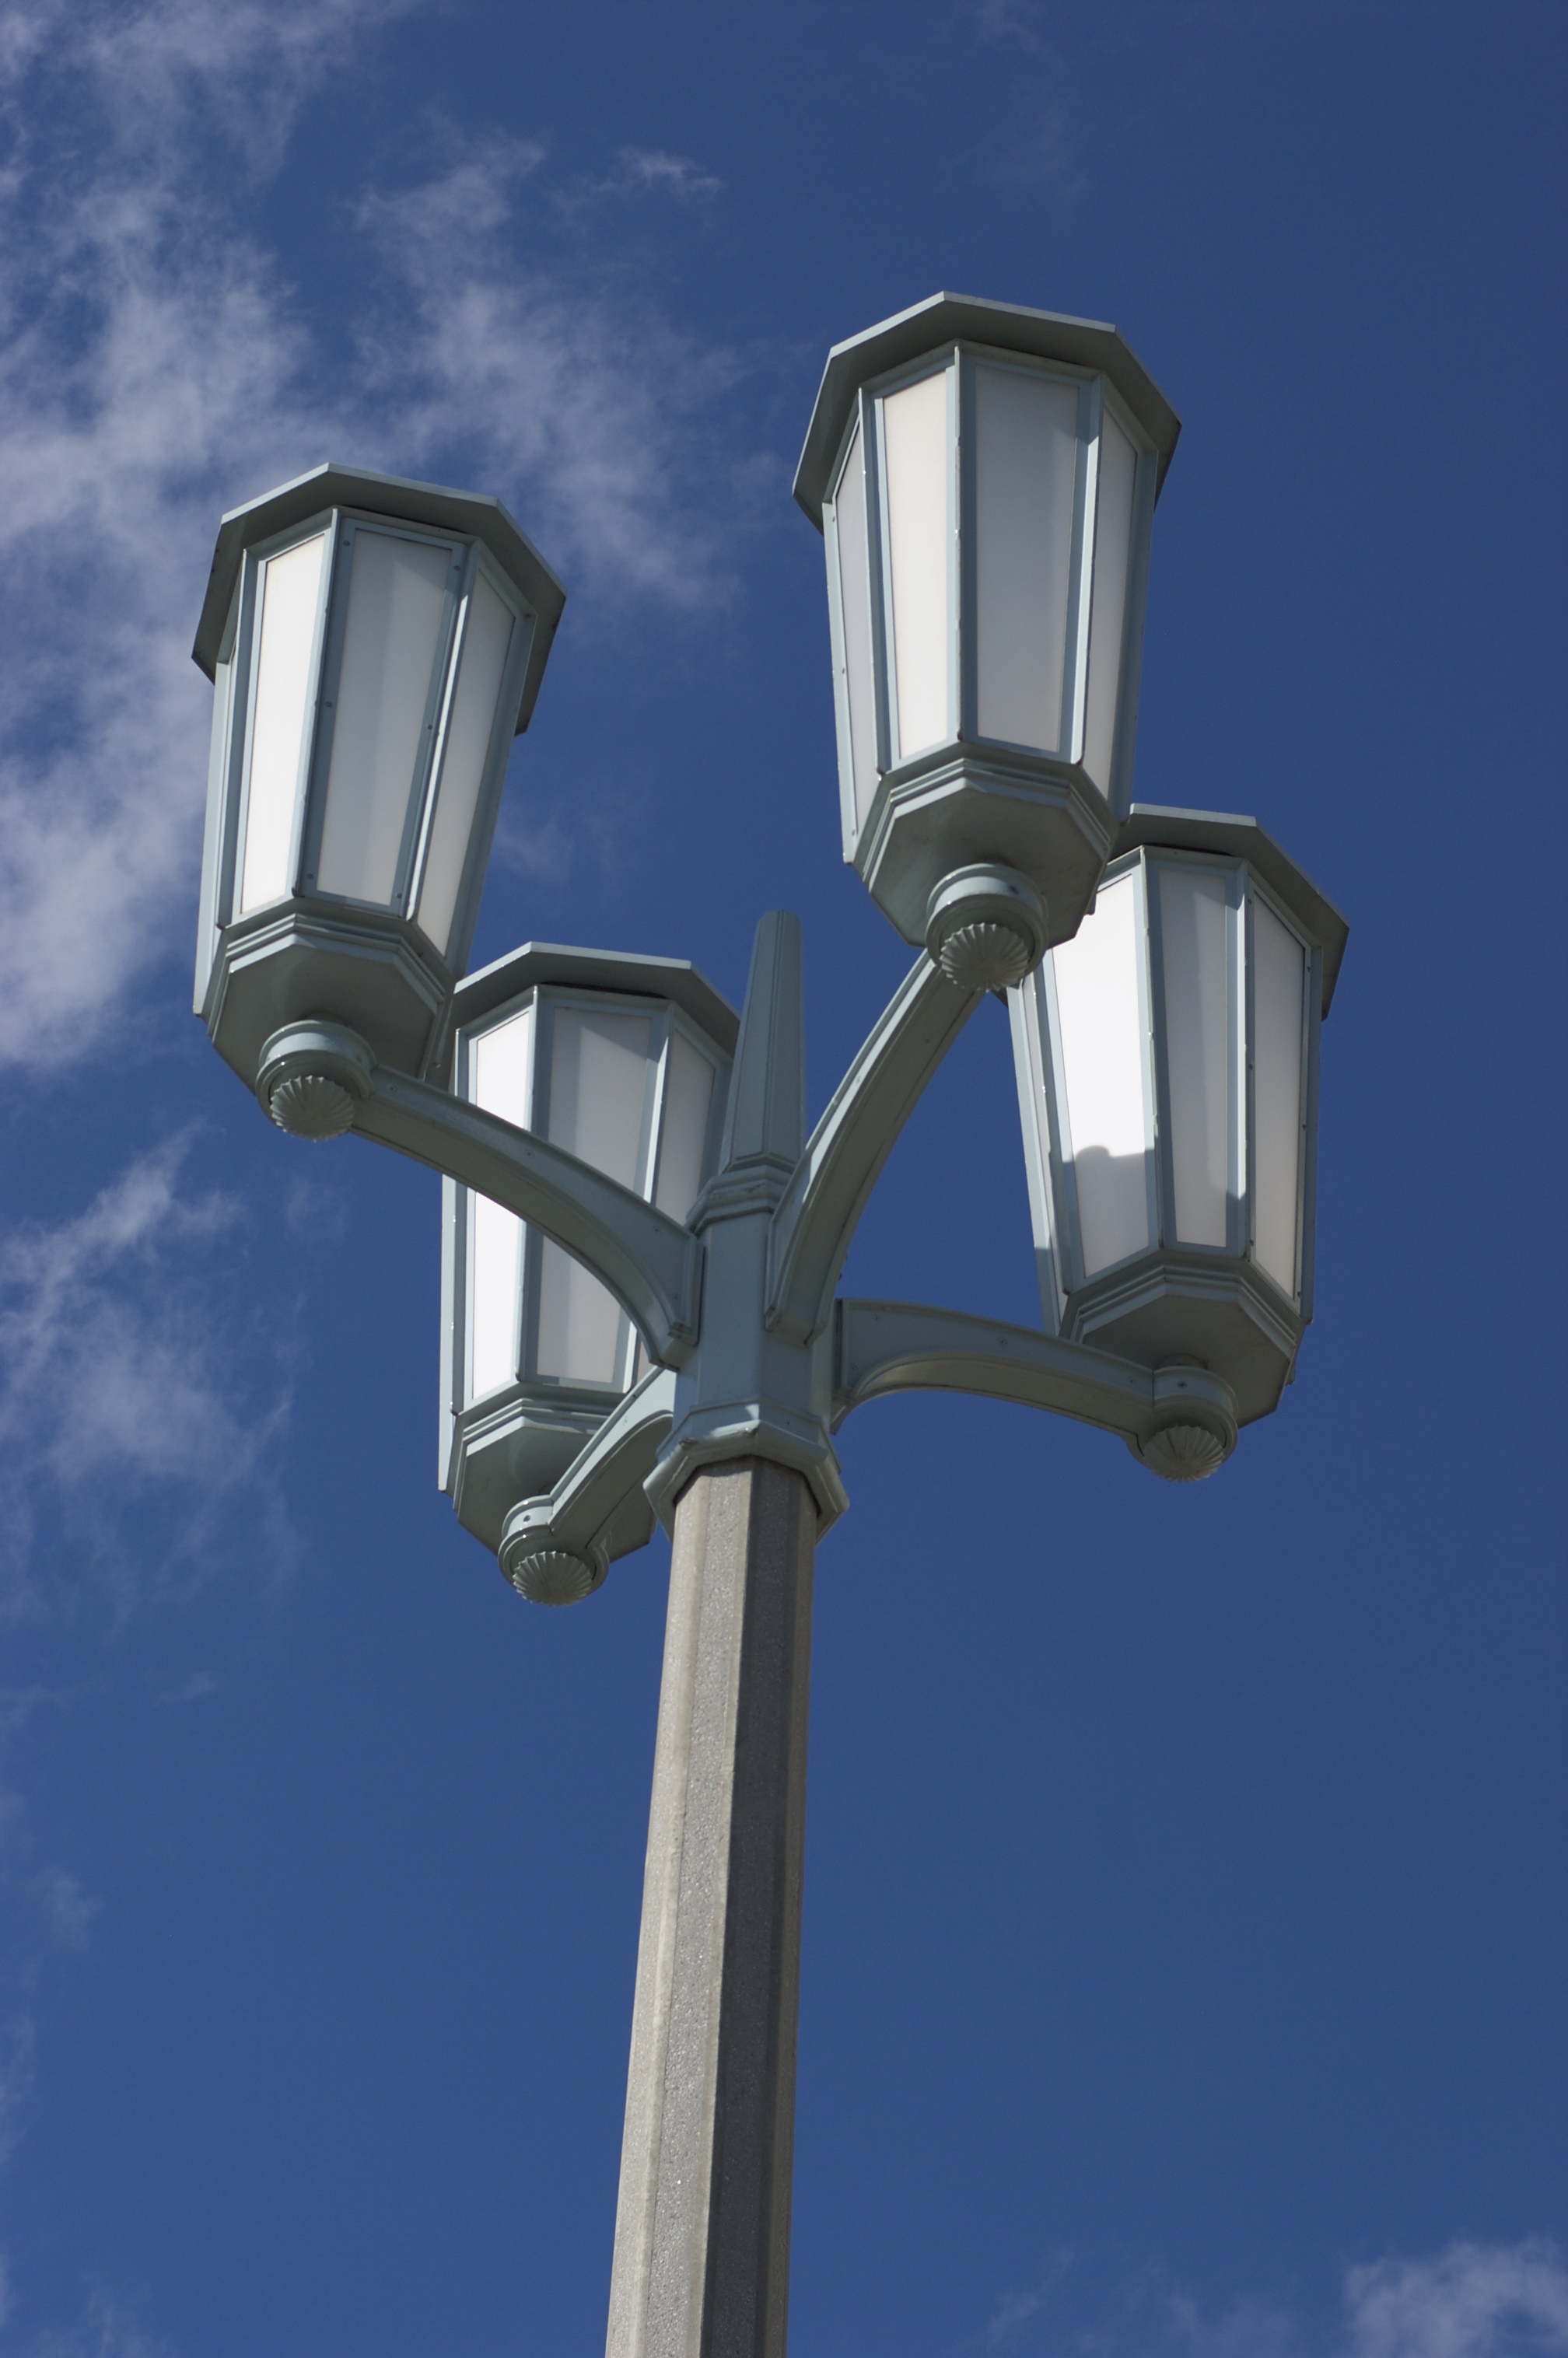
light, wind, street light, lighting, decor, 2012, f14, light fixture, rawtherapee, germany, deutschland, berlin, pentax, lenstagged, steffenzahn, k100d, justpentax, iamflickr, cosina, voigtlander, 58mm, nokton, cosinavoigtlnder, 58mmf14, 58mm14, nokton58mmf14slii, 58mmf14nokton, friedrichshain